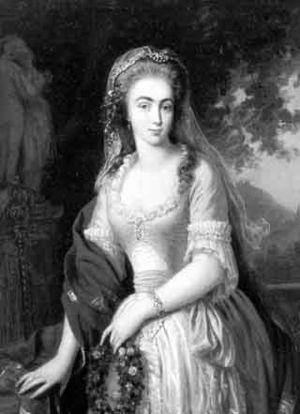
Wilhelmine de Bade, née le 10 septembre 1788 à Karlsruhe et morte à Offenbach am Main le 27 janvier 1836, fille du prince héréditaire Charles-Louis de Bade et de sa femme et cousine germaine Amélie de Hesse-Darmstadt, était une princesse de Bade devenue par mariage landgravine puis grande-duchesse de Hesse et du Rhin.